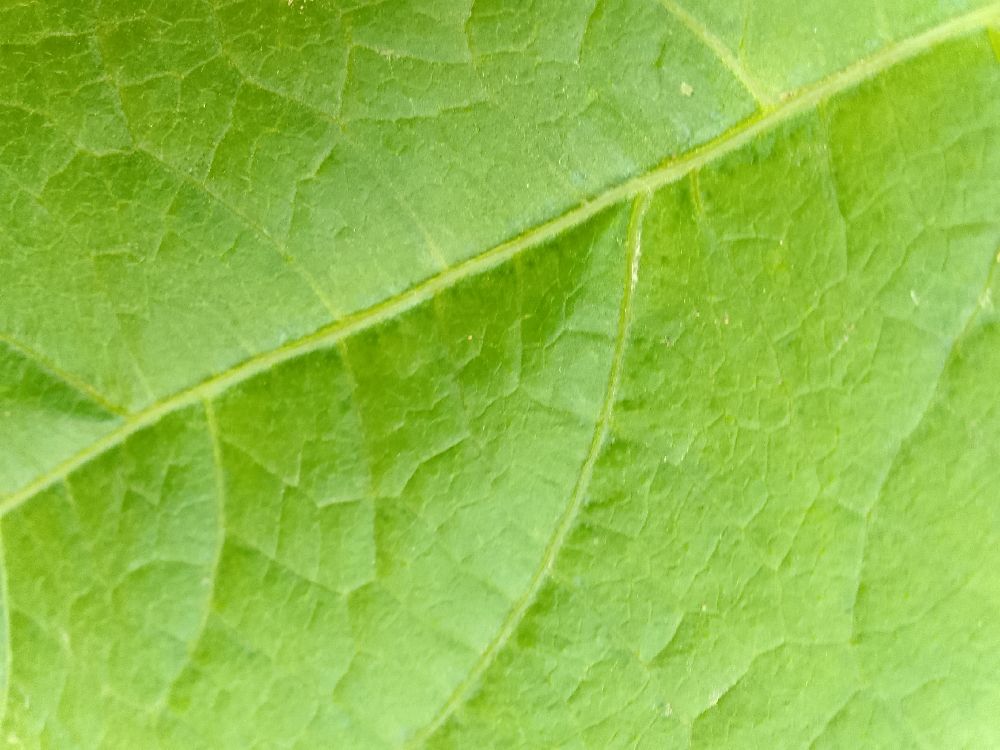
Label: healthy